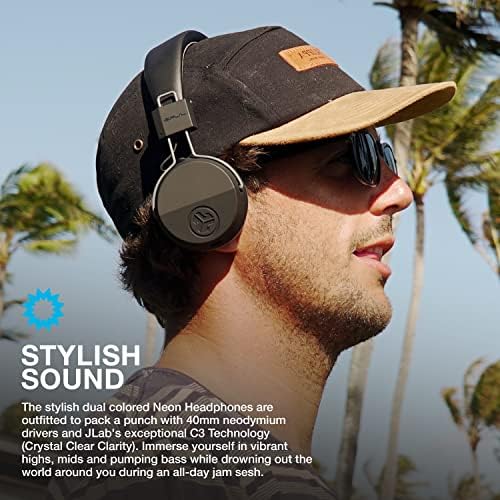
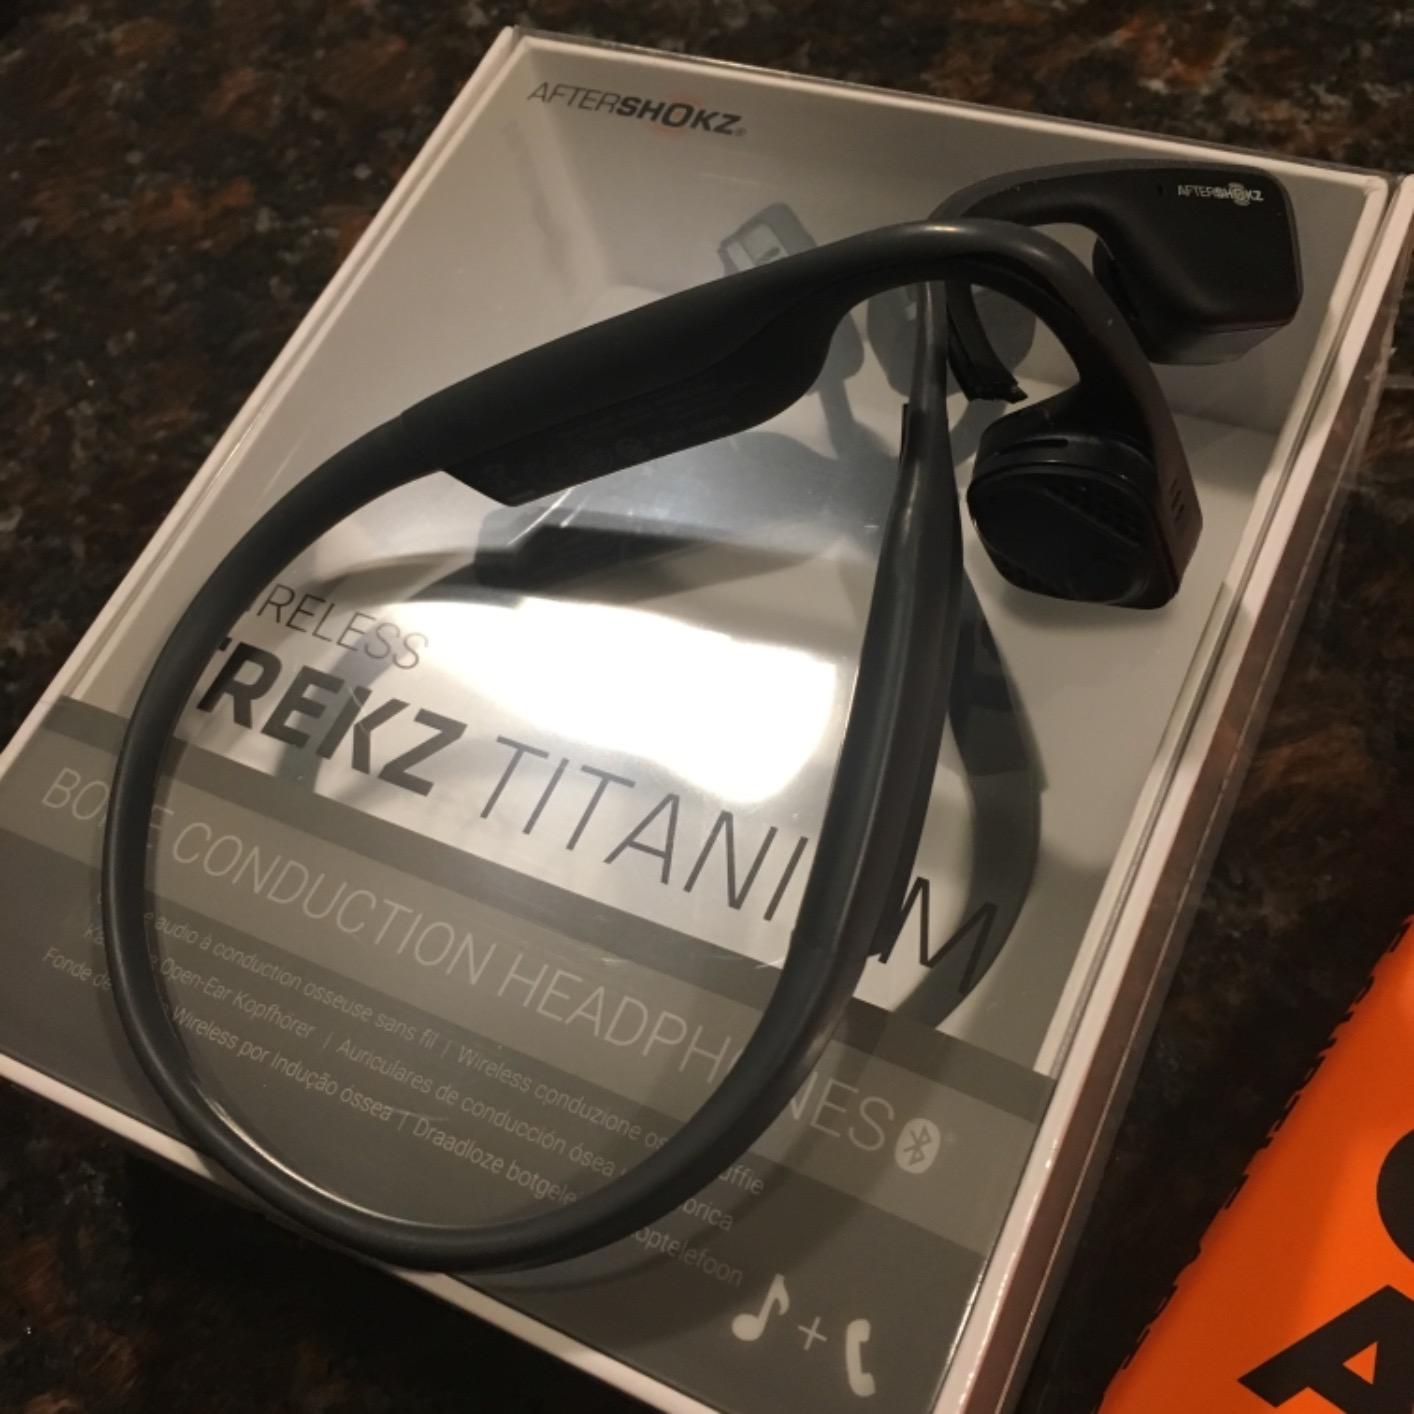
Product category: headphones
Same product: no